Paul Anthelme Bourde

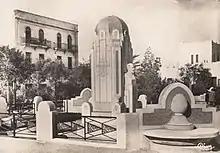
Sculpture of Paul Bourde in Sfax

In 1890, after another visit to Tunisia, Bourde launched a campaign accusing the French government of neglecting its duties in Tunisia, where the local people were living in misery. He said that French colonists could show them good farming methods and the route to prosperity, progress and happiness. The government responded by appointing him to an administrative position in Tunisia, and made him Director of Agriculture when he arrived in Tunis.